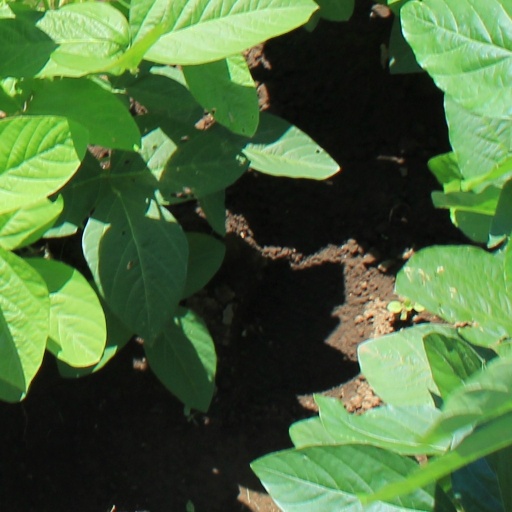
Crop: soybean